Puszcza Piska

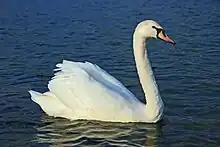
The mute swan

Puszcza Piska is a bird sanctuary on a European scale, featuring eleven nature reserves within its own Masurian Landscape Park (Mazurski Park Krajobrazowy) established in 1977 with the total area of 53,600 ha. The most valuable reserve is located at the Łuknajno Lake near the town of Mikołajki – a Ramsar site designated by UNESCO as a biosphere reserve. It is the home of the mute swan ("pictured"), native to temperate regions of Europe and western Asia, in time of moult arriving in numbers reaching up to 2,000 birds. Many species of wild animals live in the forest, among them: deer, elk, moose, wild boar, hare, fox and recently reintroduced lynx. On wetlands, most saturated with water, beaver lodges can be found. The symbol of the park is a white stork with nests scattered over many local villages.